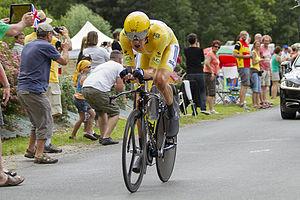
Le maillot jaune Bradley WIGGINS (SKY) en action - 19e étape du Tour de France 2012, Contre la montre individuel entre Bonneval et Chartres (Eure-et-Loir) à Morancez (45 km) le samedi 21 juillet 2012 - © William Morice / MaxPPP.
Le Tour de France 2012 est la 99ᵉ édition du Tour de France cycliste. Il s'est élancé le 30 juin 2012 de Liège en Belgique et s'est achevé le 22 juillet 2012 à Paris.